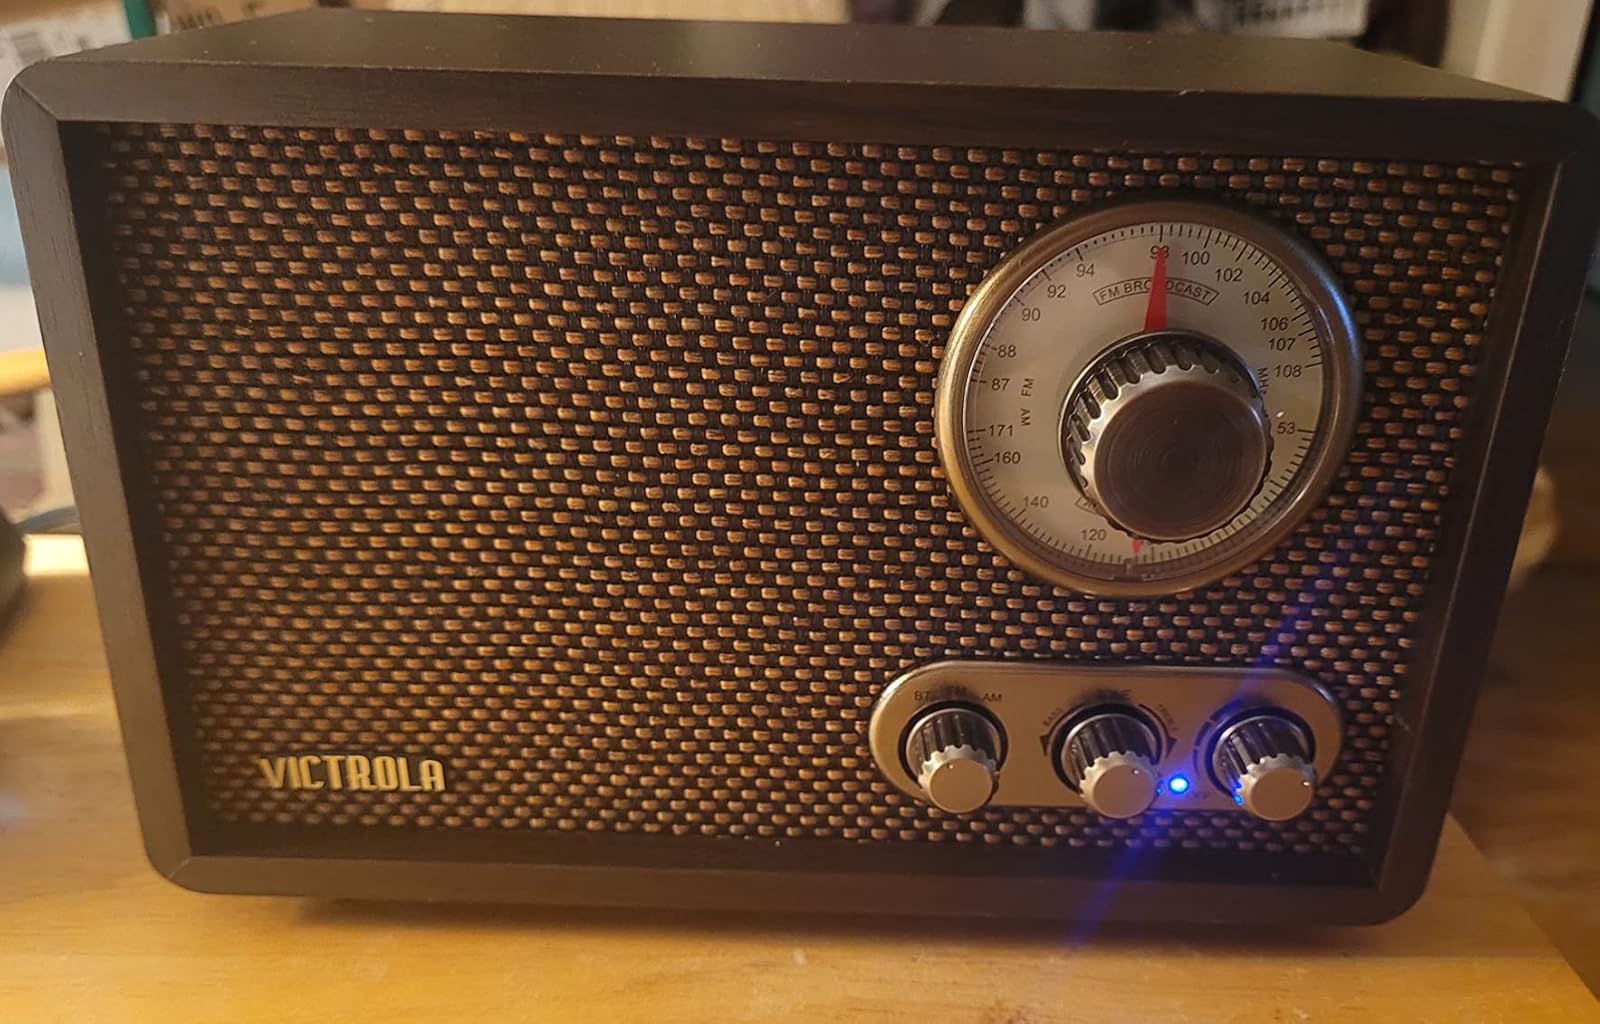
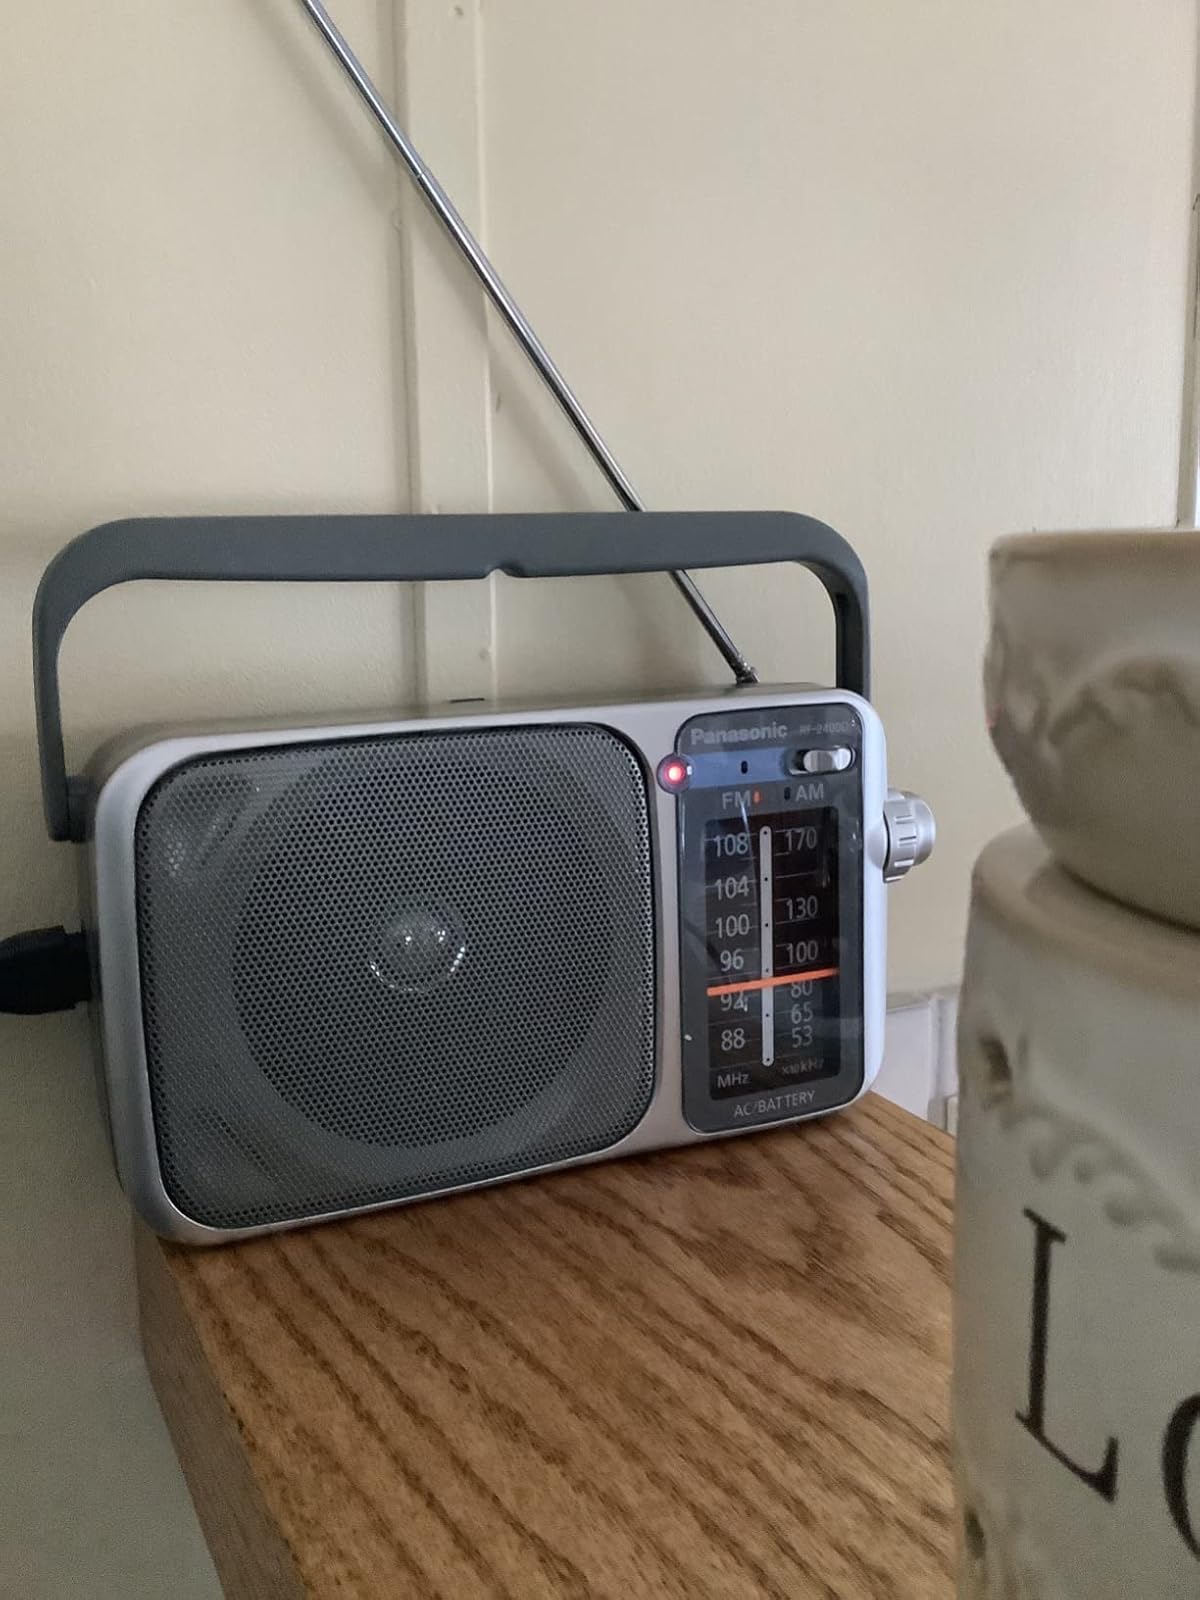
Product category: radio
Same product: no